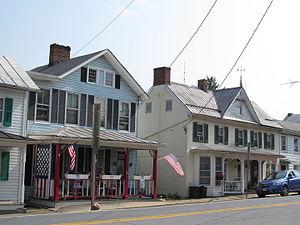
New Windsor est une ville de l'État américain du Maryland, située dans le comté de Carroll. Selon le recensement de 2010, sa population est de 1 396 habitants.